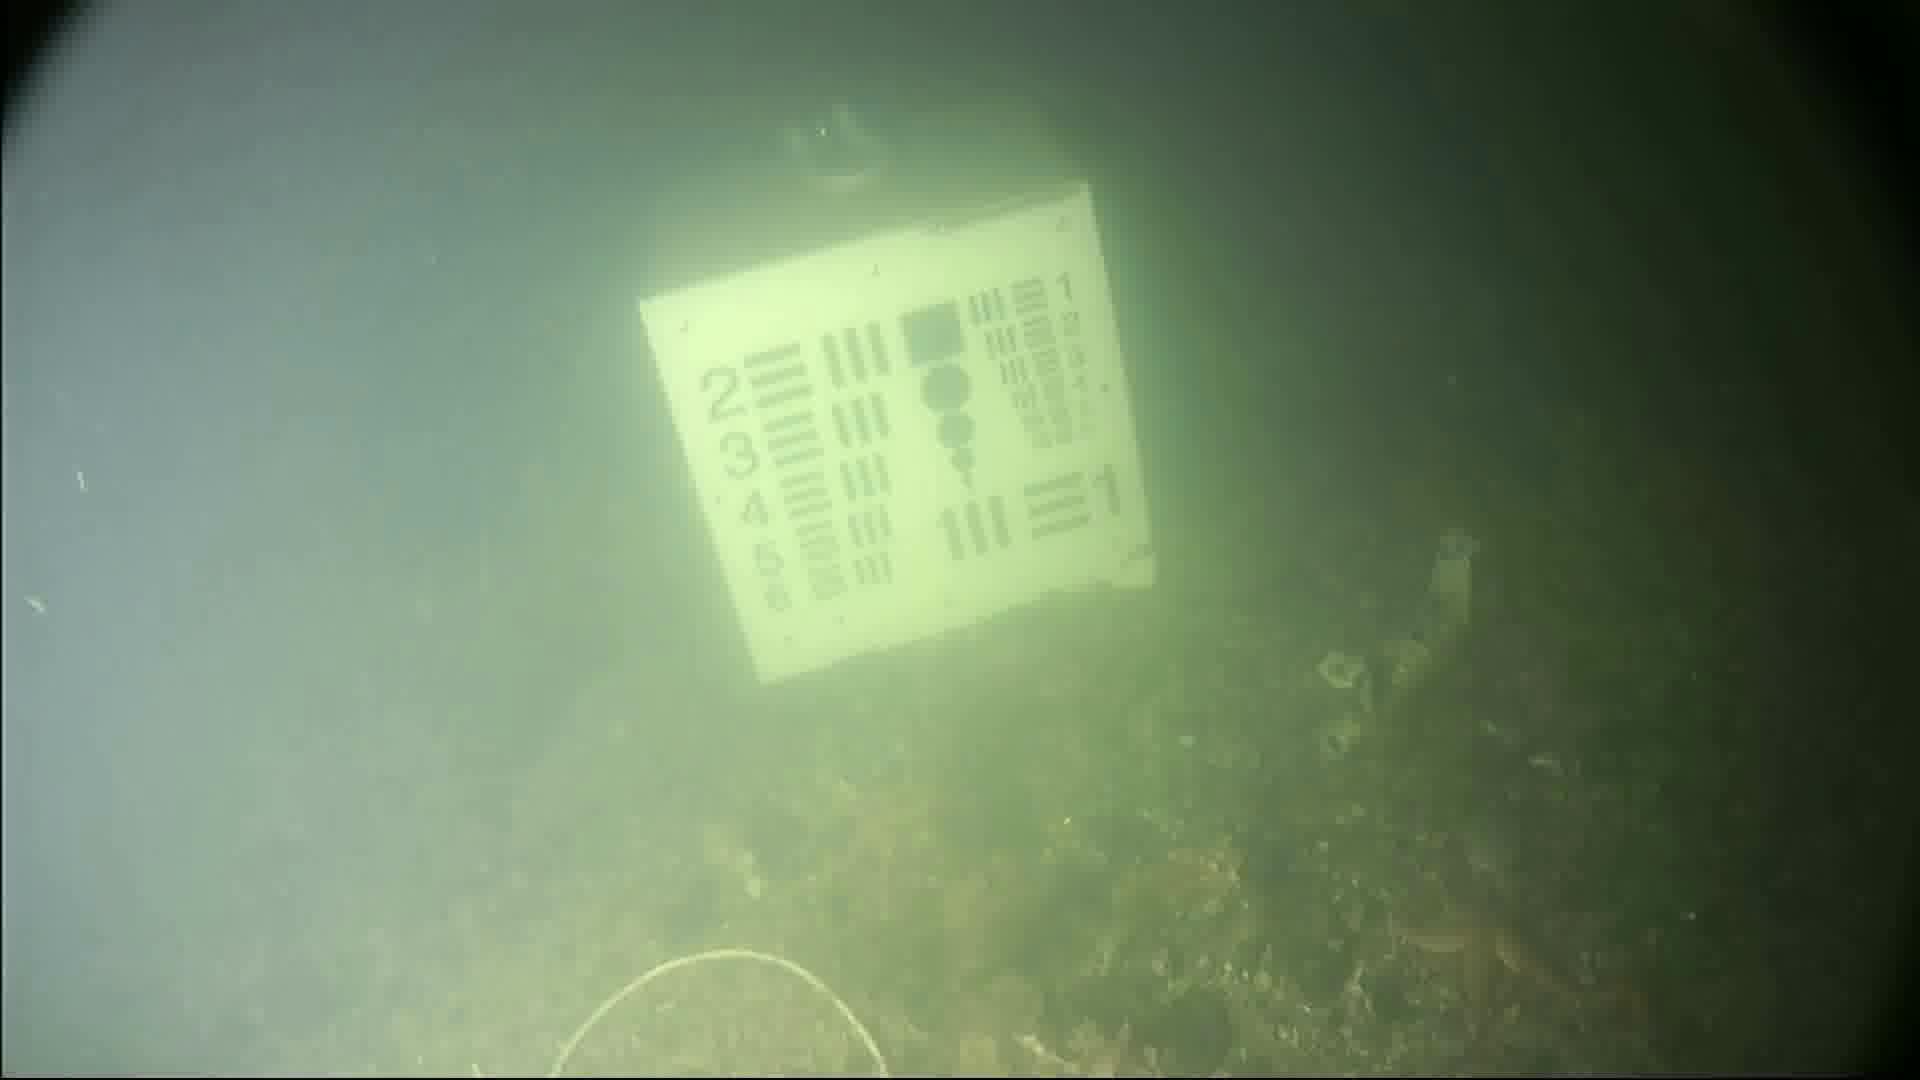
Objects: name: starfish